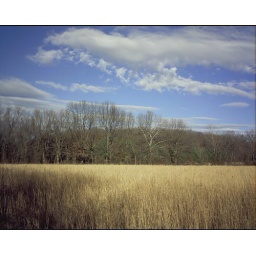
a field near lake fayetteville